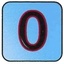
Concepts: Zero
None
Absence